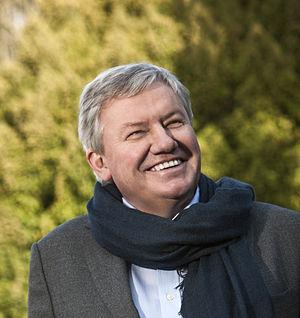
Portrait du ministre belge Jean-Claude Marcourt
Jean-Claude Marcourt, né à Awans le 16 octobre 1956, est un homme politique socialiste belge. Il est ministre au sein du gouvernement wallon de 2004 à 2017 et au sein du gouvernement de la Communauté française de 2009 à 2019. Il est président du Parlement wallon depuis le 13 septembre 2019.
Le décret Paysage, est une réforme de l'enseignement supérieur en Communauté française de Belgique promulguée le 7 novembre 2013. Il est entré en application à partir de l'année académique 2014-2015. Son intitulé officiel est « Décret définissant le paysage de l'enseignement supérieur et l'organisation académique des études ». Comme son nom l'indique, il définit de nouvelles dispositions visant à renforcer l'intégration du système des études supérieures de Belgique francophone au sein de l'Espace européen de l'enseignement supérieur, favorisant la normalisation administrative des institutions d'enseignements supérieurs concernées en uniformisant celles-ci au modèle européen.
Le gouvernement Rudy Demotte III est un gouvernement de la Communauté française de Belgique bipartite composé de socialistes et de démocrates-humanistes.